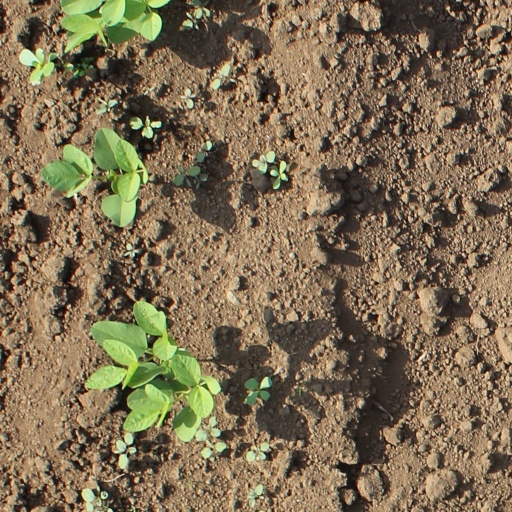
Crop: soybean